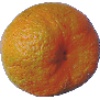
Label: Mandarine 1